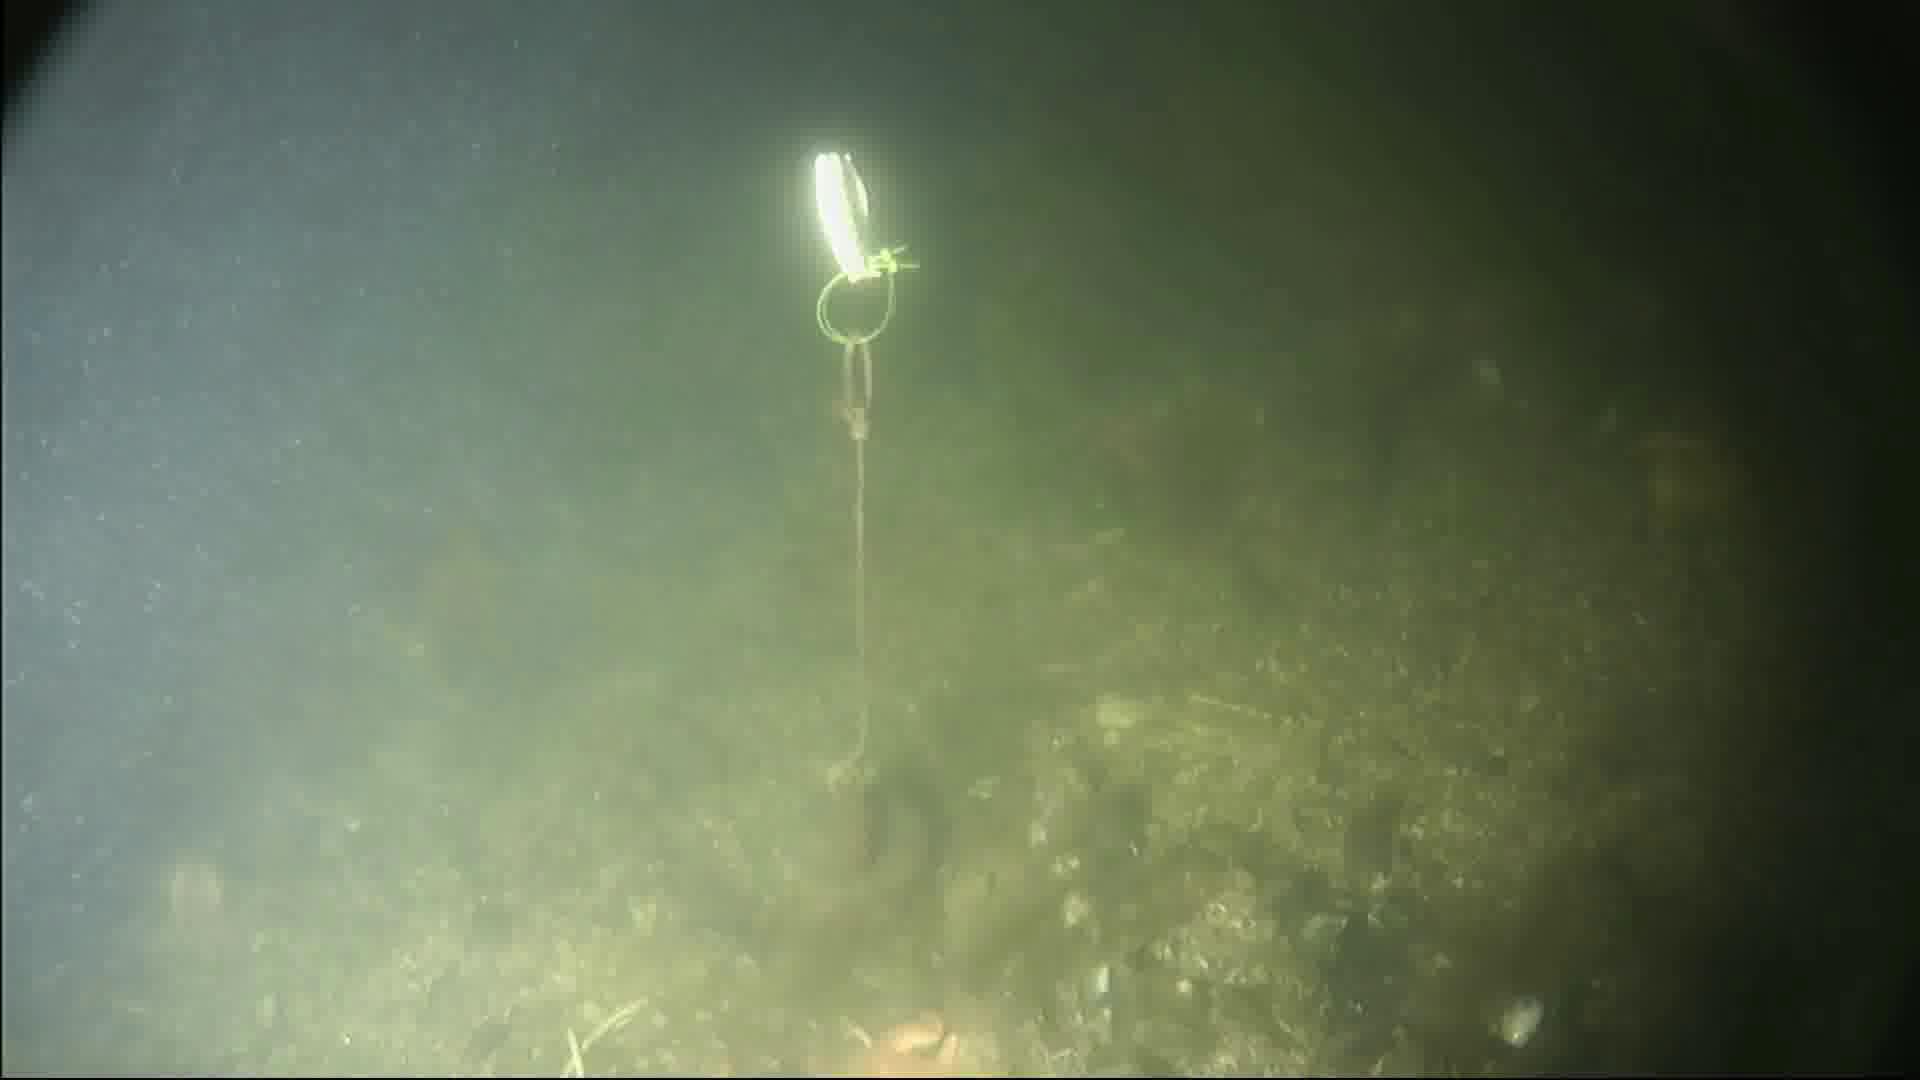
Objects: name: crab
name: starfish